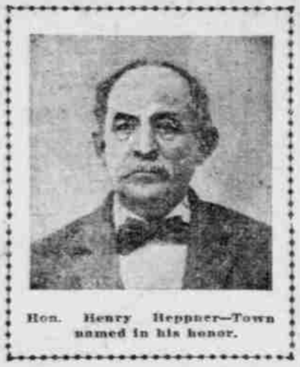
Photo de Henry Heppner publiée le 16 juin 1903 dans le journal Morning Oregonian. La légende stipule: ""L'honorable Henry Heppner - ville nommée en son honneur"". Español: Fotografía de Henry Heppner según lo publicado el 16 de junio de 1903 en el periódico Morningian de Oregon. El título indica, ""Honorable Henry Heppner - ciudad nombrada en su honor."" 中文: 1903年6月16日在俄罗斯早报上发表的亨利·赫普纳（Henry Heppner）的照片。标题是“荣誉亨利·亨普纳（Henry Heppner）”，以他的荣誉而命名。 Русский: Фотография Генри Хеппнера, опубликованная 16 июня 1903 года в утренней газете Oregonian. Подпись гласит: «Почетный Генри Хеппнер - город, названный в его. 日本語: 1903年6月16日モーニング・オレゴンの新聞に掲載されたヘンリー・ヘップナーの写真。キャプションは、「栄誉あるヘンリー・ヘップナー（Henry Heppner）名誉ある町」と述べています。 Italiano: Fotografia di Henry Heppner pubblicato il 16 giugno 1903 nel quotidiano Morning Oregonian. La voce dice: ""Onorevole Henry Heppner - città nominata in suo onore"". Gaeilge: Grianghraf de Henry Heppner mar a foilsíodh an 16 Meitheamh, 1903 i nuachtán Morning Oregon. Deir an fotheideal, ""Onórach Henry Heppner - baile ainmnithe ina onóir."" Tiếng Việt: Hình ảnh của Henry Heppner được xuất bản vào ngày 16 tháng 6 năm 1903 trong tờ Morning Oregonian. Các phụ đề tiểu bang, ""Honorable Henry Heppner - thị trấn được đặt tên trong danh dự của mình."" עברית: תצלום של הנרי הפנר כפי שפורסם ב- 16 ביוני 1903 בעיתון הבוקר של אורגון. הכיתוב קובע: ""כבוד הנרי הפנר - עיר בשם כבודו"". العربية: الفوتوغراف - هنري، هيبنر، برغم، جرخي، عن، حزيران، 16، 1903، إلى داخل، ال التعريف، الصباح، أوريغونيان، نوسبابر. وتذكر العبارة ""هونري هيبنر - مدينة اسمها تكريما له"". فارسی: عکس های هنری هپنر که در روز 16 ژوئن 1903 در روزنامه صبح اورگون منتشر شد. در این عنوان آمده است: ""افتخار هنری هپنر - شهر به نام افتخار اوست."" Português: Fotografia de Henry Heppner publicada em 16 de junho de 1903 no jornal Morning Oregonian. A legenda afirma: ""Honorável Henry Heppner - cidade nomeada em sua homenagem"". မြန်မာဘာသာ: အဆိုပါနံနက် Oregon သတင်းစာအတွက်ဇွန်လ 16, 1903 ရက်တွင်ထုတ်ဝေအဖြစ်ဟင်နရီ Heppner ၏ဓာတ်ပုံ။ အဆိုပါစာတန်းပြည်နယ်များ, ""ဂုဏ်ထူးဆောင်ဟင်နရီ Heppner - မိမိဂုဏ်အသရေအတွက်အမည်ရှိမြို့။ "" ไทย: ภาพของ Henry Heppner ที่ตีพิมพ์เมื่อวันที่ 16 มิถุนายน 1903 ในหนังสือพิมพ์ Morning Oregonian คำบรรยายใต้ภาพระบุว่า ""นายเฮนรี่ Heppner ผู้ทรงเกียรติได้รับการตั้งชื่อเพื่อเป็นเกียรติแก่เขา""